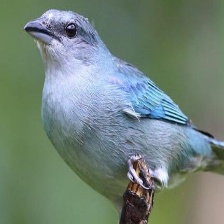
Species: AZURE TANAGER
Scientific name: THRAUPIS CYANOPTERA